Jewett-Thompson House

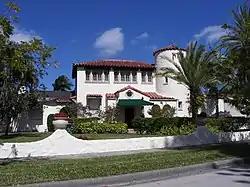

The Jewett-Thompson House is a historic house located at 1141 Wales Drive in Fort Myers, Florida.